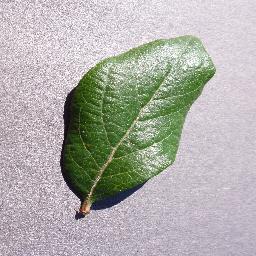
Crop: blueberry
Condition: healthy